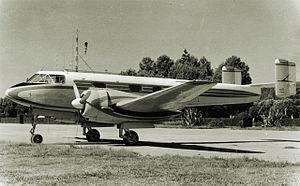
Le DINFIA IA35 Huanquero est un avion de transport militaire multirôles argentin des années 1950. Il servait d'avion d'entraînement pour la navigation mais aussi la photographie, le bombardement, l'attaque au sol. De plus il était également utilisé pour le transport léger et la reconnaissance.